Roman Aquileia

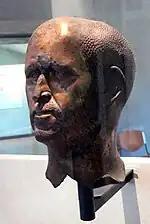
Bronze bust possibly of Maximinus Thrax, who died near the city of Aquileia (City Archaeological Museum).

At the time of Augustus, after an initial campaign led by Publius Sillius Nerva in 16 B.C. following an invasion of Pannonians in Istria and the subsequent Roman conquest of territories as far as Pula and Raša, in 15 B.C, his stepson Tiberius, together with his brother Drusus, led a military campaign against the populations of Rhaetians, settled between Noricum and Gaul, and Vindelici. The two, in an attempt to encircle the enemy by attacking him on two fronts without leaving him any escape routes, planned a large "pincer movement," which they put into practice also with the help of their lieutenants: Tiberius moved from Helvetia, while his younger brother moved from Aquileia and reached Tridentum, dividing the army into two columns. A first column traveled along the Adige and Isarco valleys (at whose confluence he built the "Pons Drusi", near present-day Bolzano), ascending as far as the Inn; the second went along what was to become under Emperor Claudius the Via Claudia Augusta (traced therefore by his father Drusus) and which, through the Vinschgau valley and the Reschen pass, also reached the Inn river. Tiberius, advancing from the west, defeated the Vindelici, reuniting near Lake Constance with his brother Drusus, who, in the meantime, had defeated and subdued the peoples of the Breuni and Genauni. These successes enabled Augustus to subdue the peoples of the Alpine region as far as the Danube and earned him renewed imperatorial acclaim. A few years later, beginning in 14 B.C, Aquileia again turned out to be instrumental in the subjugation of the whole of Illyricum and Pannonia, under the commands first of Marcus Vinicius, then of Augustus' son-in-law and brotherly friend Agrippa, then of his stepson Tiberius. Aquileia again continued to be an important military center during the Dalmatian-Pannonian revolt of 6-9, forming the last bulwark against the possible threat of an invasion by these peoples, who could thus have reached Rome itself in only ten days. It was clear, however, that Aquileia had lost its former function as "headquarters," which was now attributed by Tiberius to "Siscia" on the Sava River, in a more advanced position. From this point on, Aquileia ceased to play a decisive military role any longer, maintaining instead an important economic and social function in the rear, now that all military forces had been moved to Pannonia and Dalmatia.